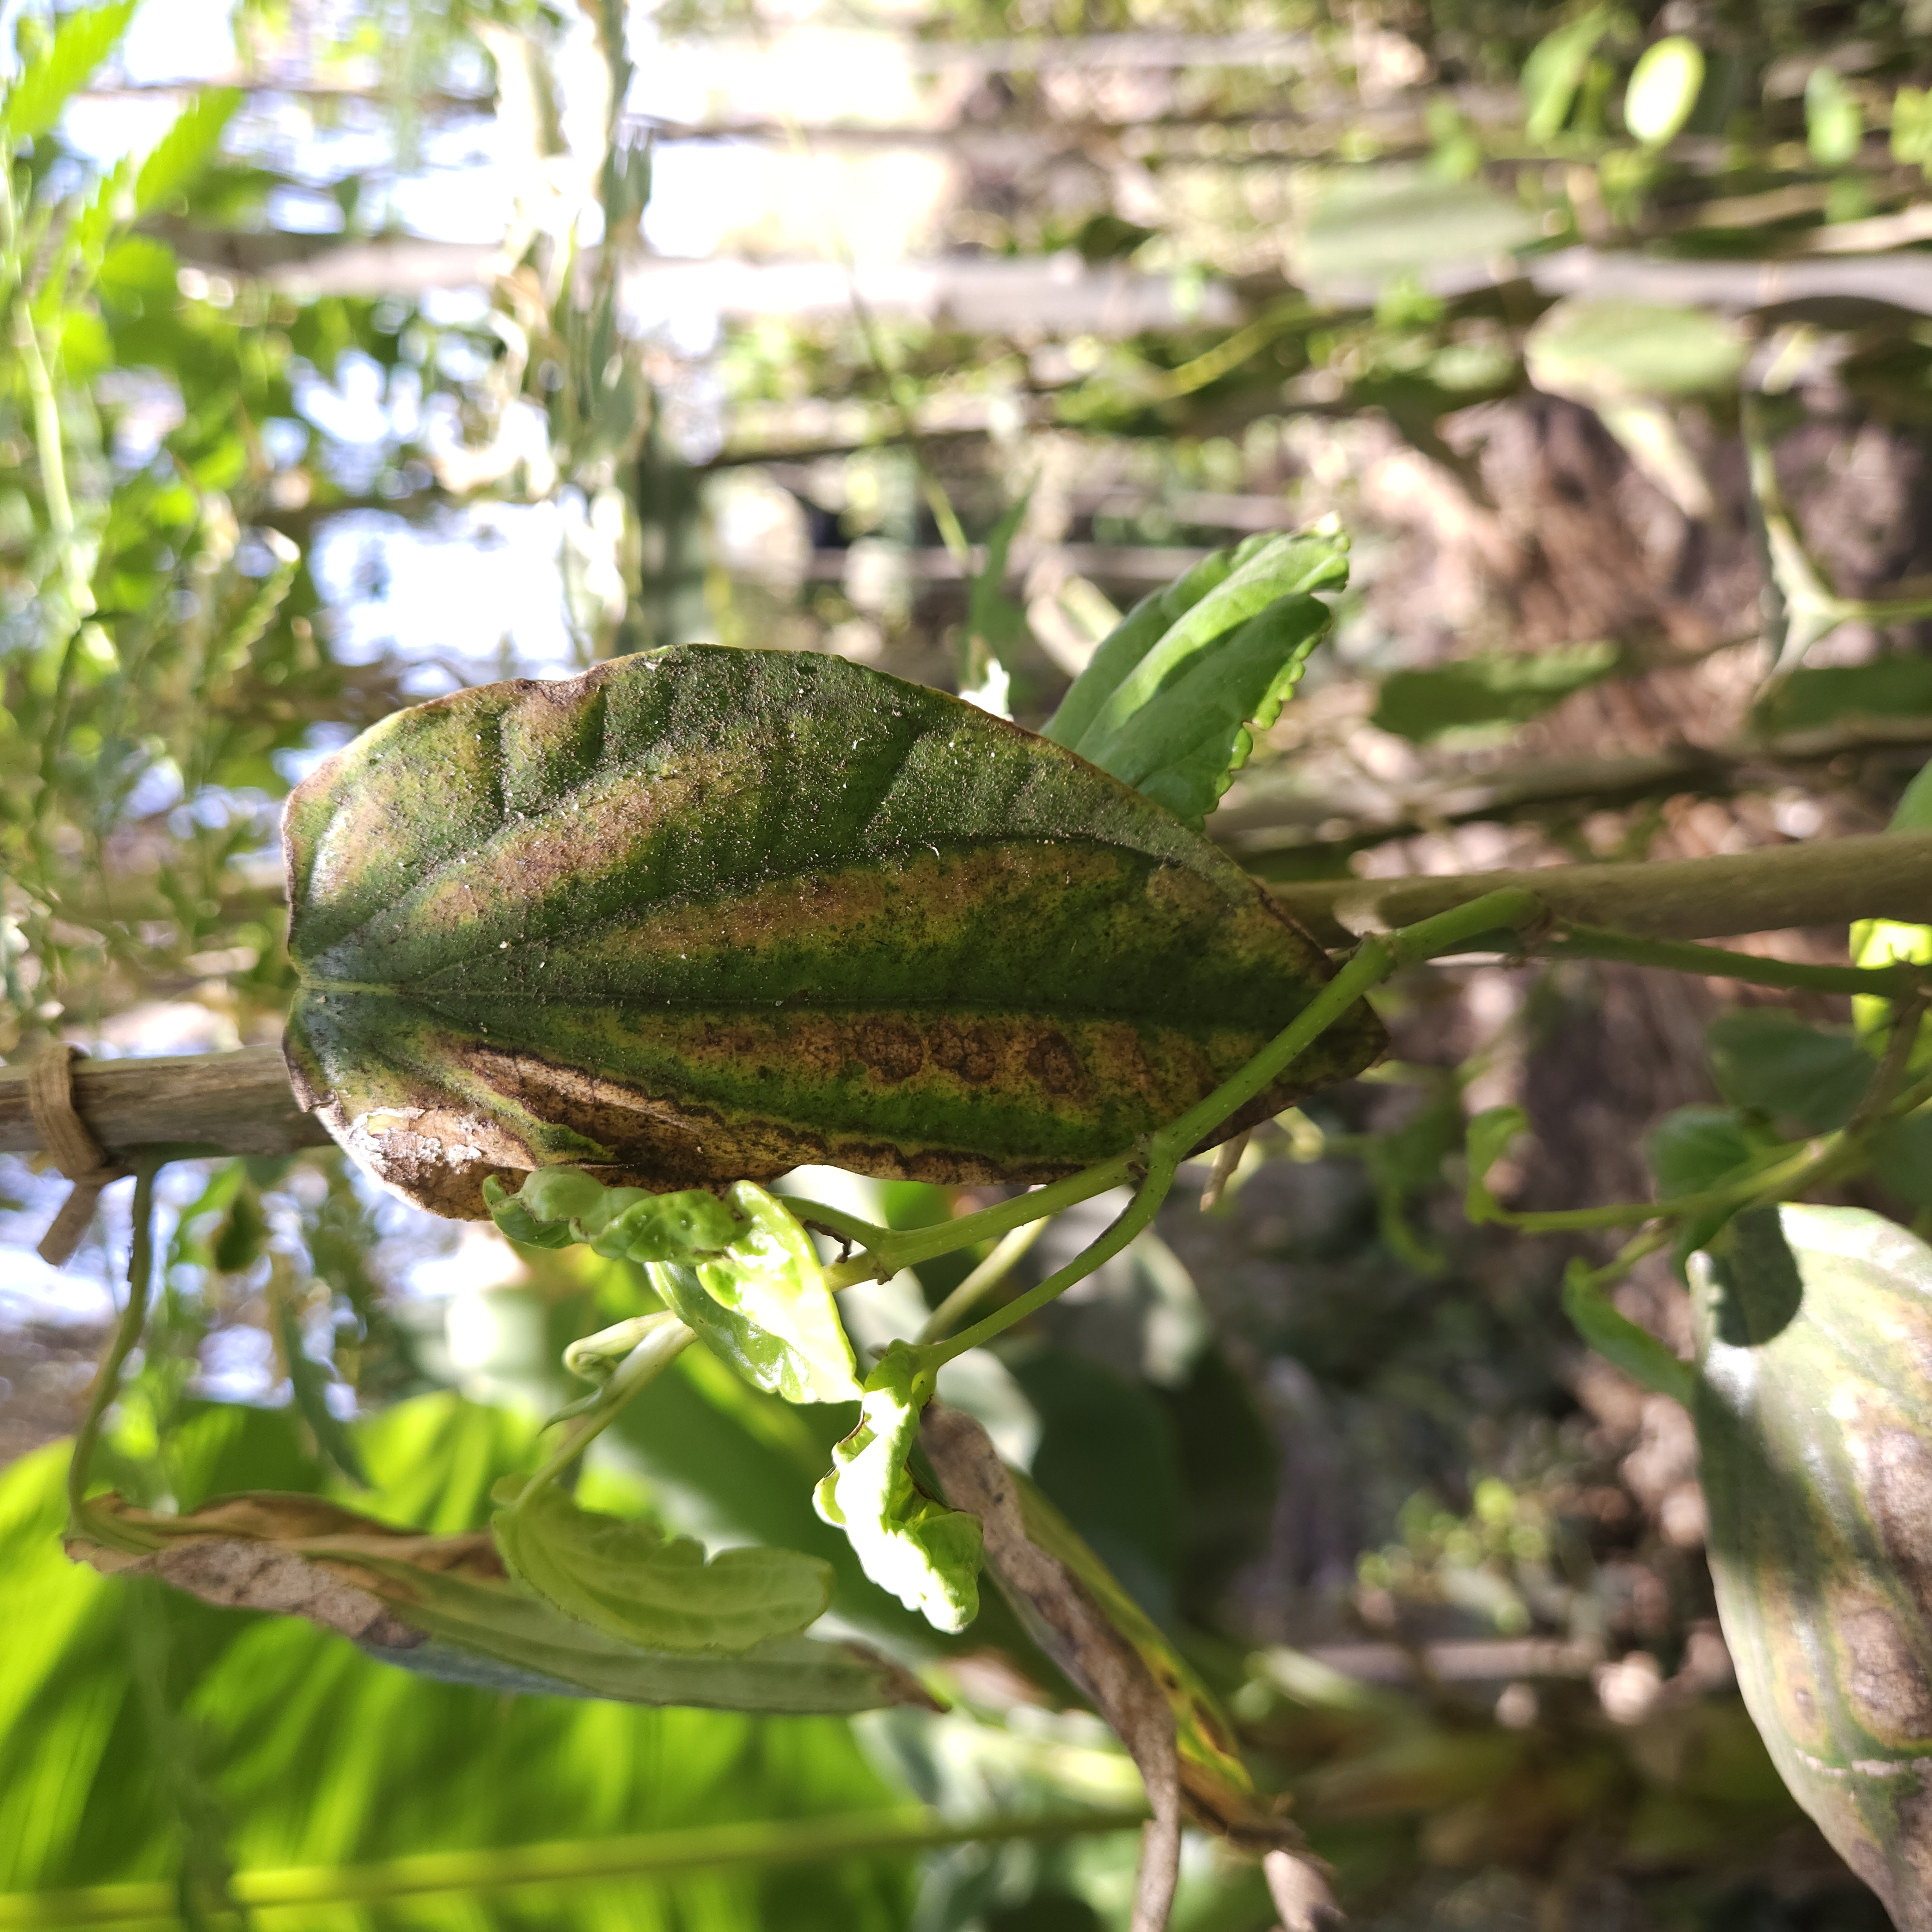
Label: Dried